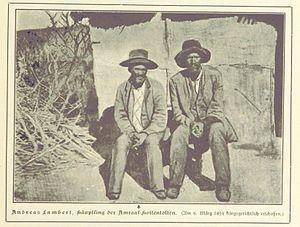
Le massacre des Héréros et des Namas perpétré sous les ordres de Lothar von Trotha dans le Sud-Ouest africain allemand à partir de 1904, considéré comme le premier génocide du XXᵉ siècle, est un programme d'extermination qui s'inscrit au sein d'un processus de conquête d'un territoire par les troupes coloniales allemandes entre 1884 et 1911. Il entraîna la mort de 80 % des autochtones insurgés et de leurs familles.